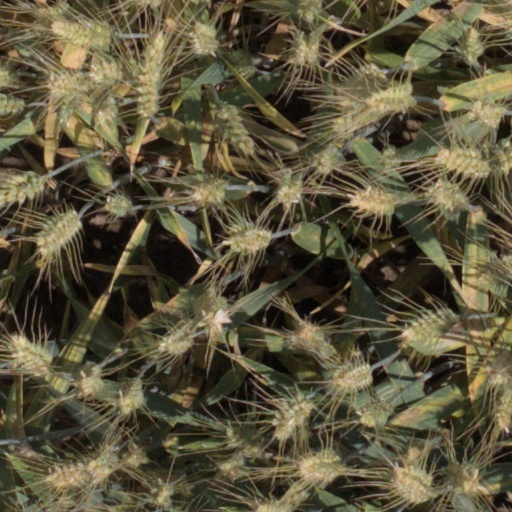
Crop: wheat